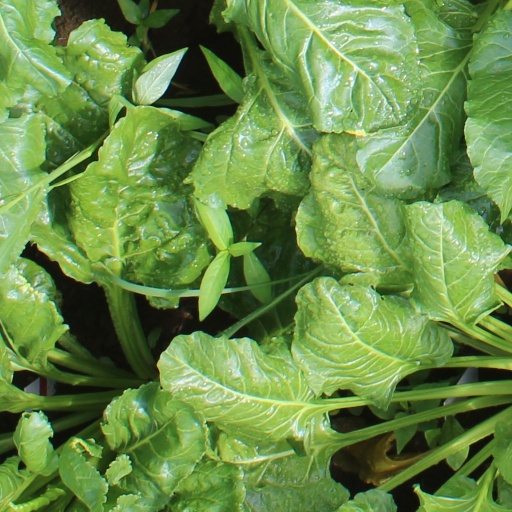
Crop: sugar beet